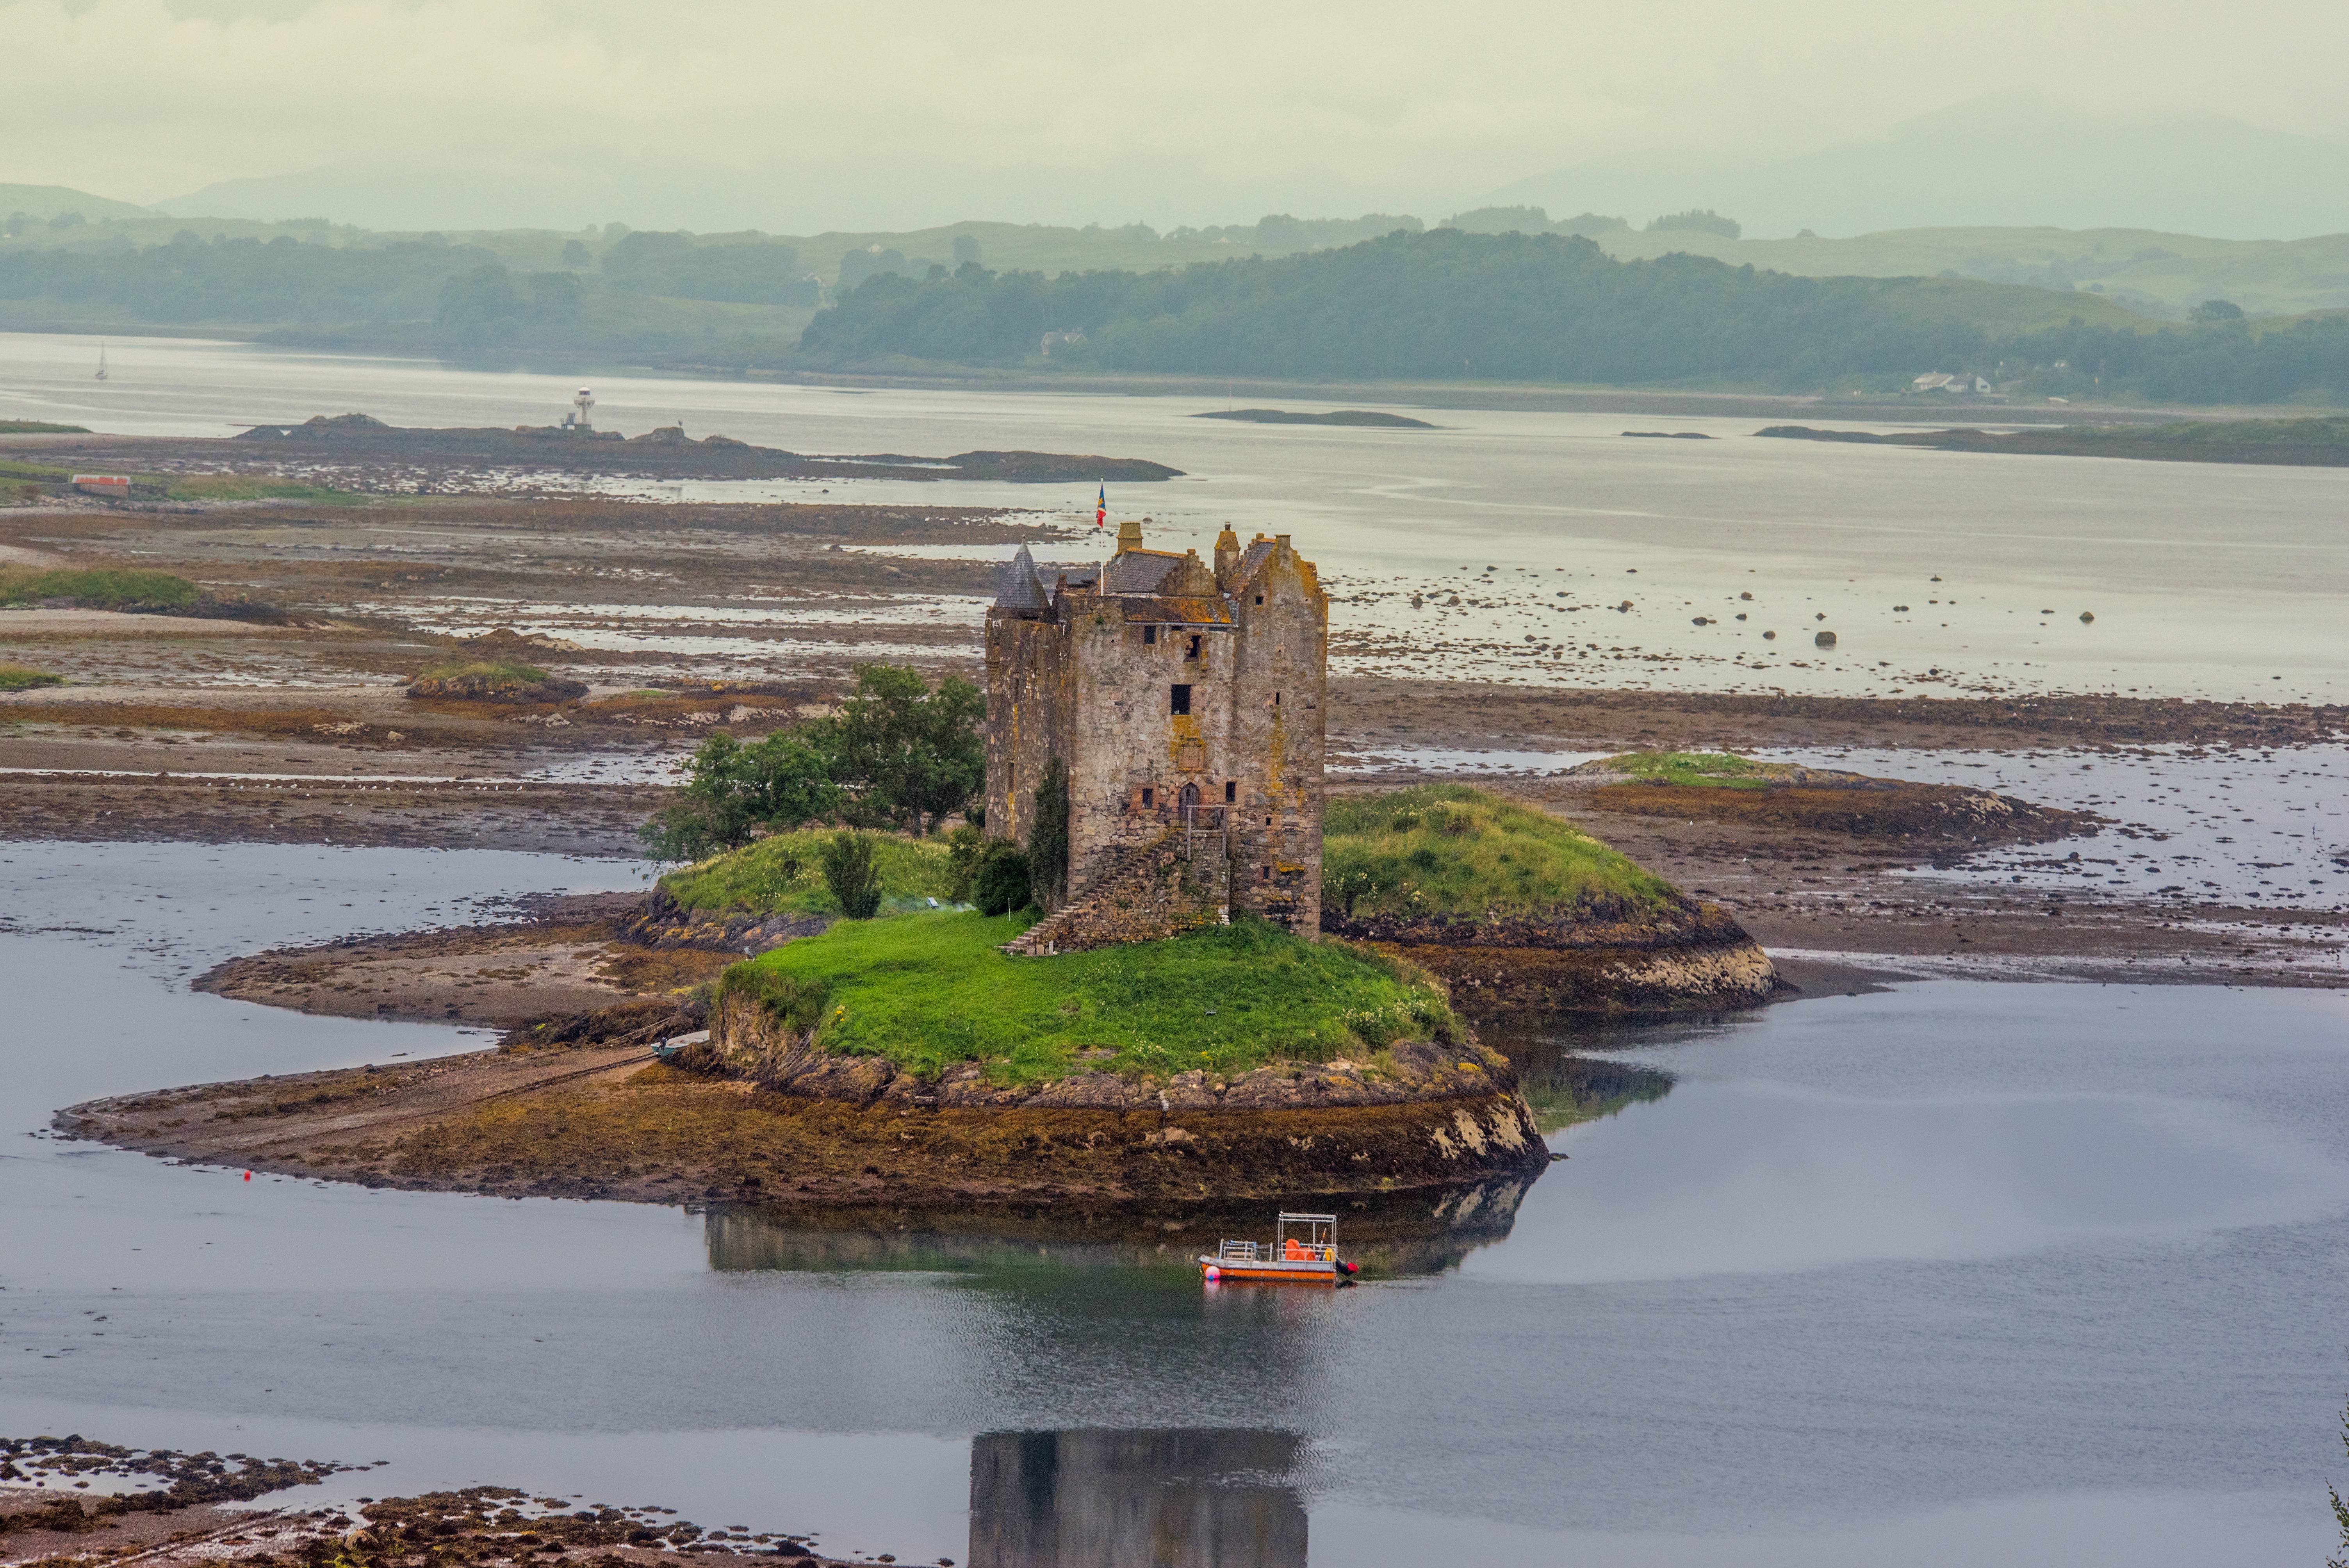
beach, landscape, sea, coast, water, rock, architecture, sky, hole, shore, lake, old, river, stone, mystical, monument, travel, cove, reflection, tower, bay, castle, reservoir, attraction, tourism, body of water, medieval, ruins, wetland, dramatic, loch, historically, highlands, estuary, ghostly, argyll, most land, creagan, appin